Jane Durham

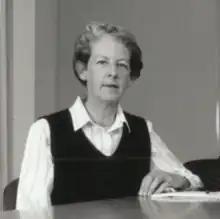
co-founder of Chapman Taylor

Jane Durham (23 February 1930 – 29 March 2019) was a British architect and one of the first female founding partners of an architectural practice in Britain. She was one of the three co-founders of the architects Chapman Taylor Partners, though her name was never included in the firm's name.